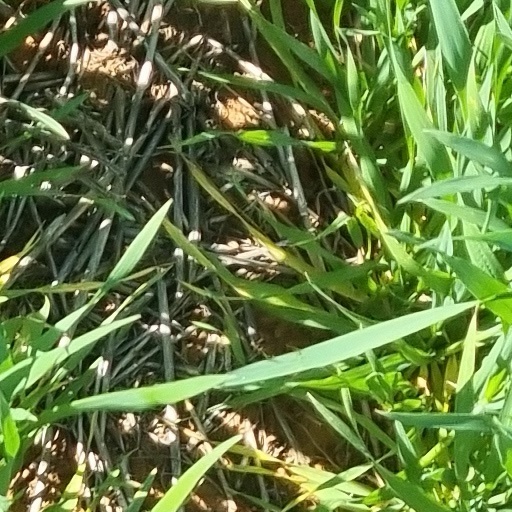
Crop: wheat